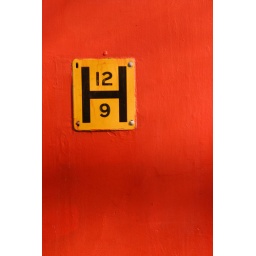
A yellow sign marking the position of a fire hydrant in London's Charing Cross Road